Francis Asbury

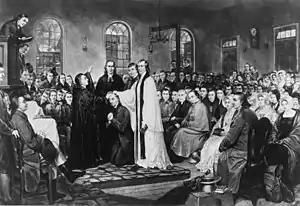
"The Ordination of Bishop Asbury", an engraving of an 1882 painting of the scene

Francis Asbury was born at Hamstead Bridge, Staffordshire, England on August 20 or 21, 1745, to Elizabeth and Joseph Asbury. The family moved to a cottage at Great Barr the next year. His boyhood home still stands and is open as Bishop Asbury Cottage museum.